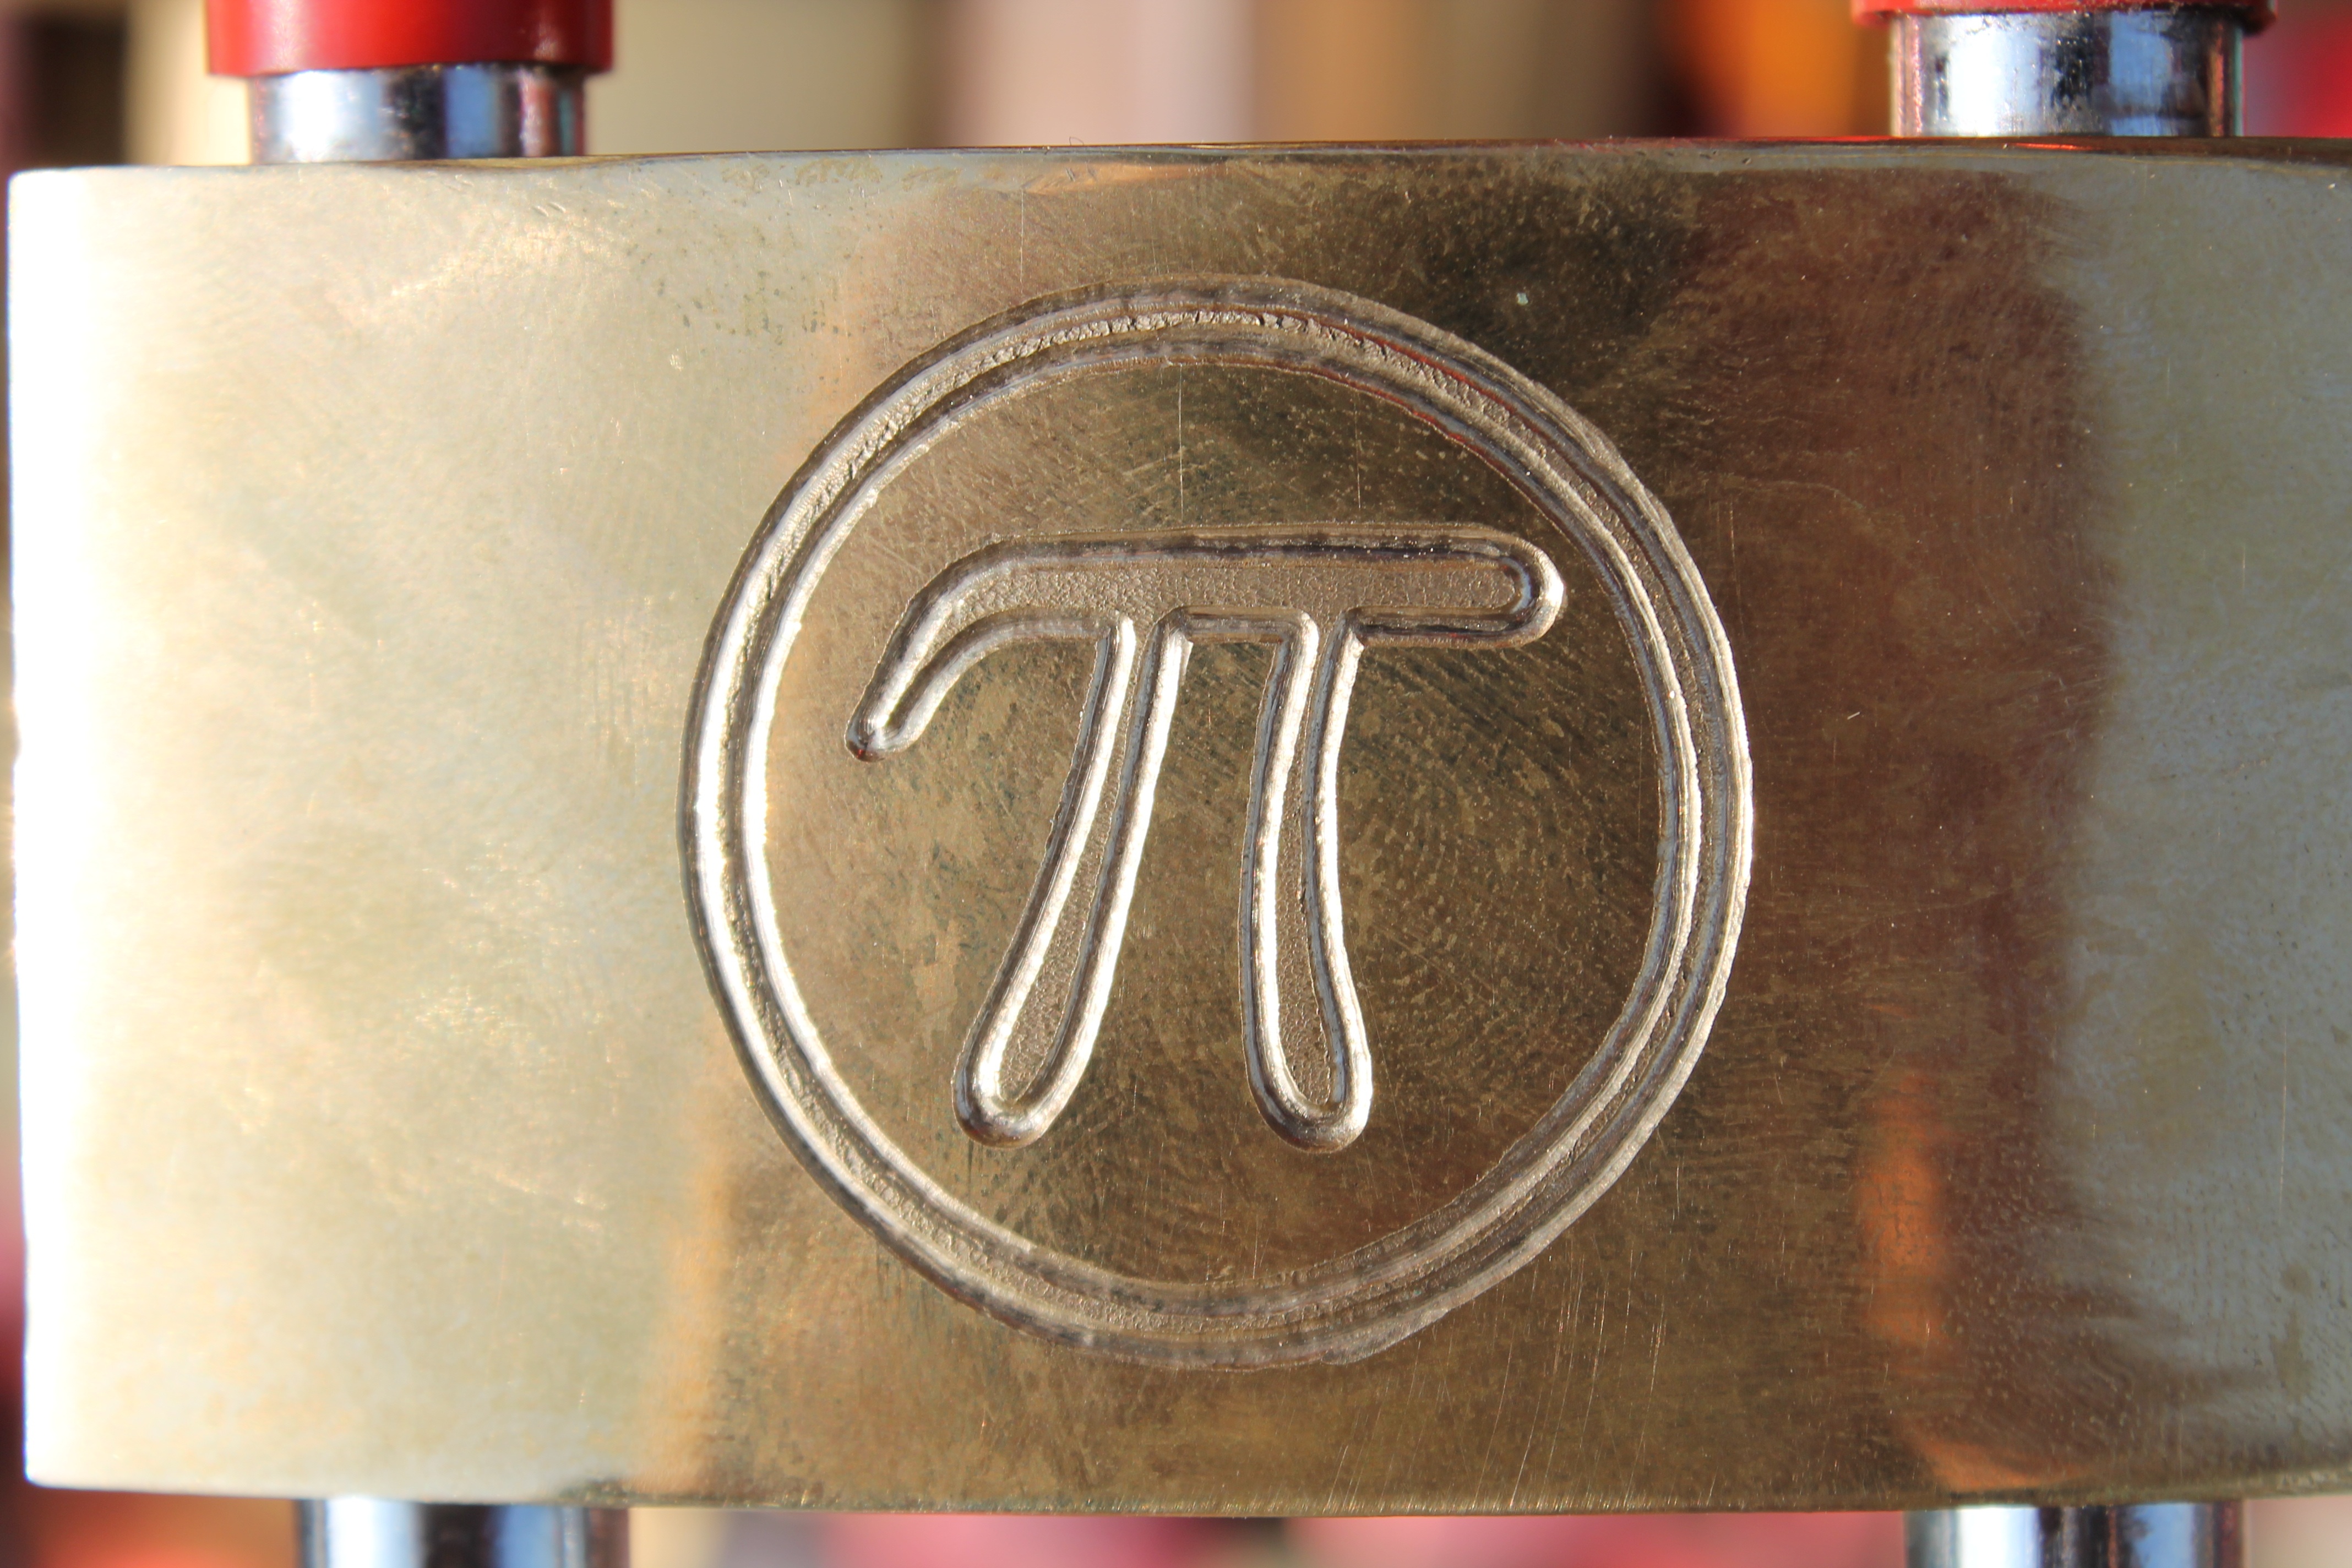
leather, bridge, guitar, love, key, metal, engagement, math, padlock, gold, lovers, mathematics, cologne, pi, herzchen, before, count, valentine's day, railway bridge, hohenzollern bridge, buckle, promise, eternal love, love locks, man made object, get engaged, natural science